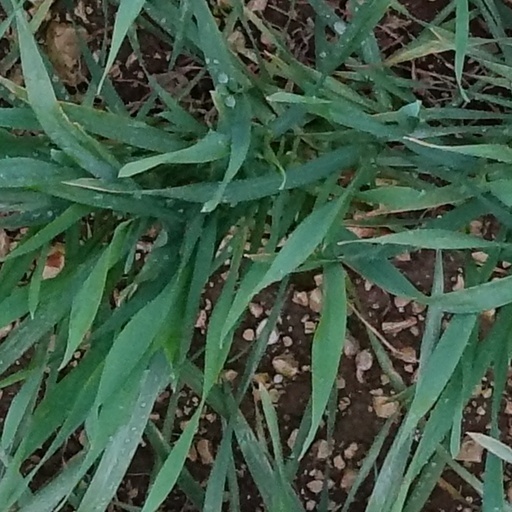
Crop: wheat